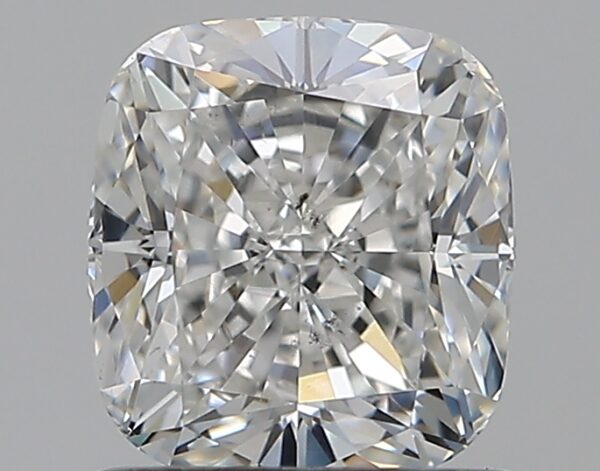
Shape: cushion
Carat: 1.01
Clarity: SI1
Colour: G
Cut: EX
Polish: EX
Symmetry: EX
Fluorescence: N
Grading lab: GIA
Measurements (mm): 5.89 x 5.39 x 3.75